Israeli support for Iran during the Iran–Iraq war

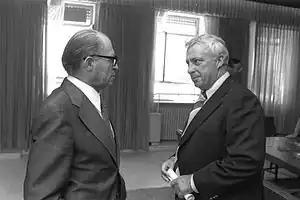

Israel supported Iran during the Iran–Iraq War. Israel was one of the main suppliers of military equipment to Iran during the war. Israel also provided military instructors during the war, and in turn received Iranian intelligence that helped it carry out Operation Opera against Iraq's Osirak nuclear reactor. The nuclear reactor was a central component of Iraq's nuclear weapons program.